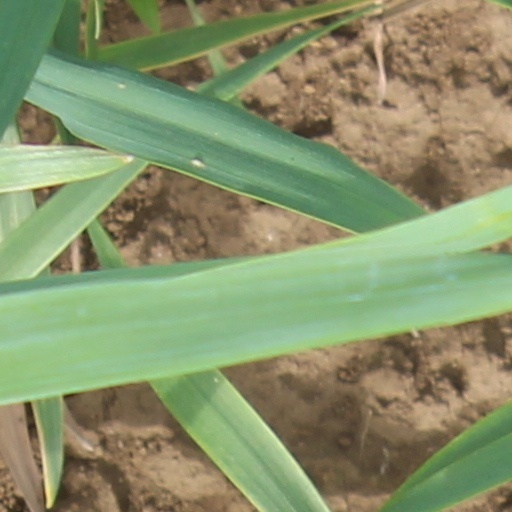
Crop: wheat